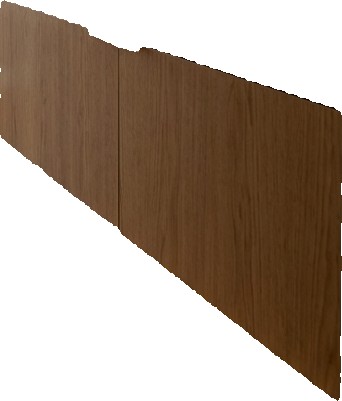
Surface category: cabinetry